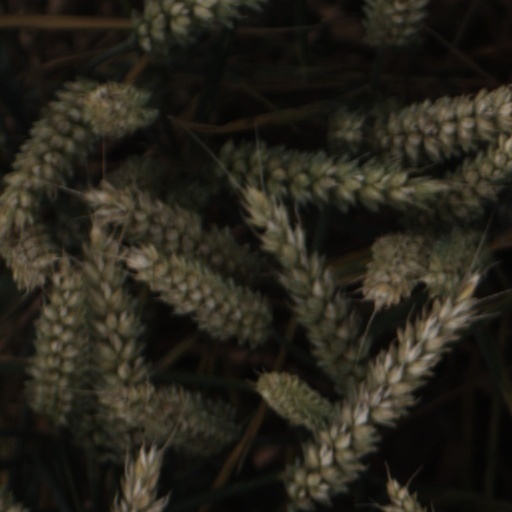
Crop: wheat